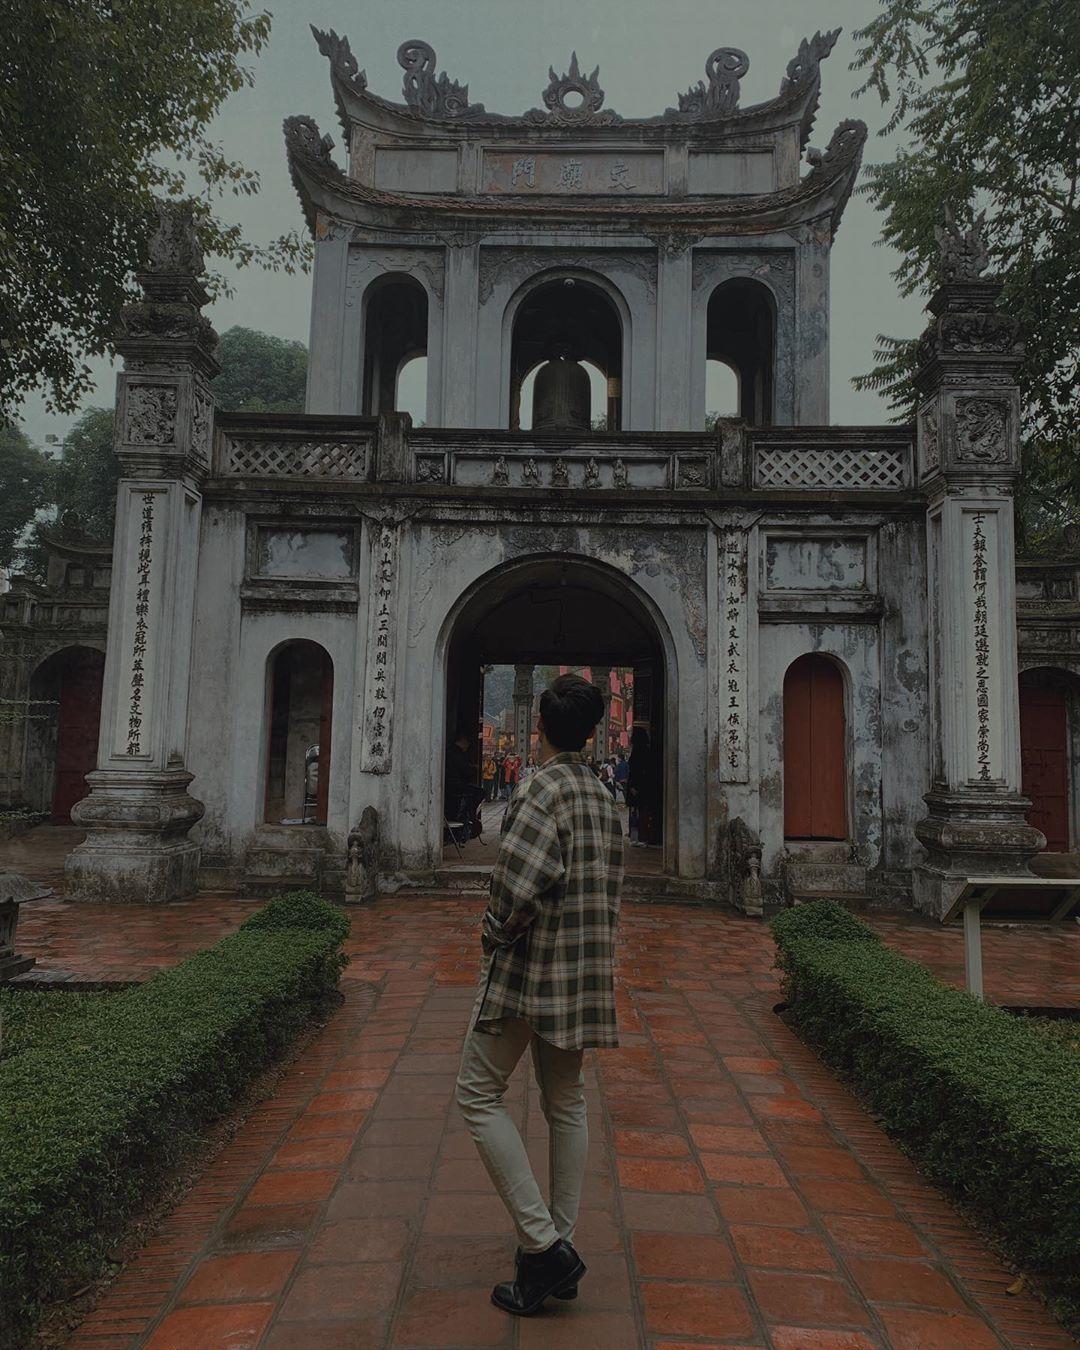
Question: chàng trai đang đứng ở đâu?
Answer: chàng trai đang đứng phía trước một cái cổng